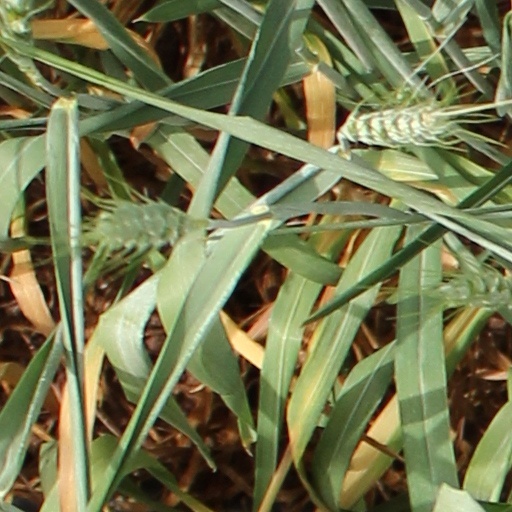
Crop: wheat